Taman Malim Jaya

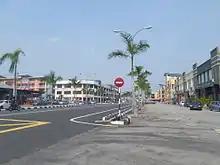
Malim Jaya

Taman Malim Jaya is a residential area and business district in Batu Berendam, Melaka Tengah District, Malacca, Malaysia.